Sibiu

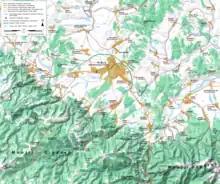
Topographic map of the Sibiu region

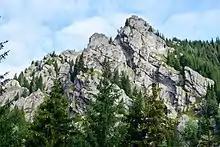
Făgăraș Mountains

Sibiu is situated near the geographical center of Romania at . Set in the Cibin Depression, the city is about from the Făgăraș Mountains, from the Cibin Mountains, and about from the Lotru Mountains, which border the depression in its southwestern section. The northern and eastern limits of Sibiu are formed by the Târnavelor Plateau, which descends to the Cibin Valley through Gușteriței Hill.